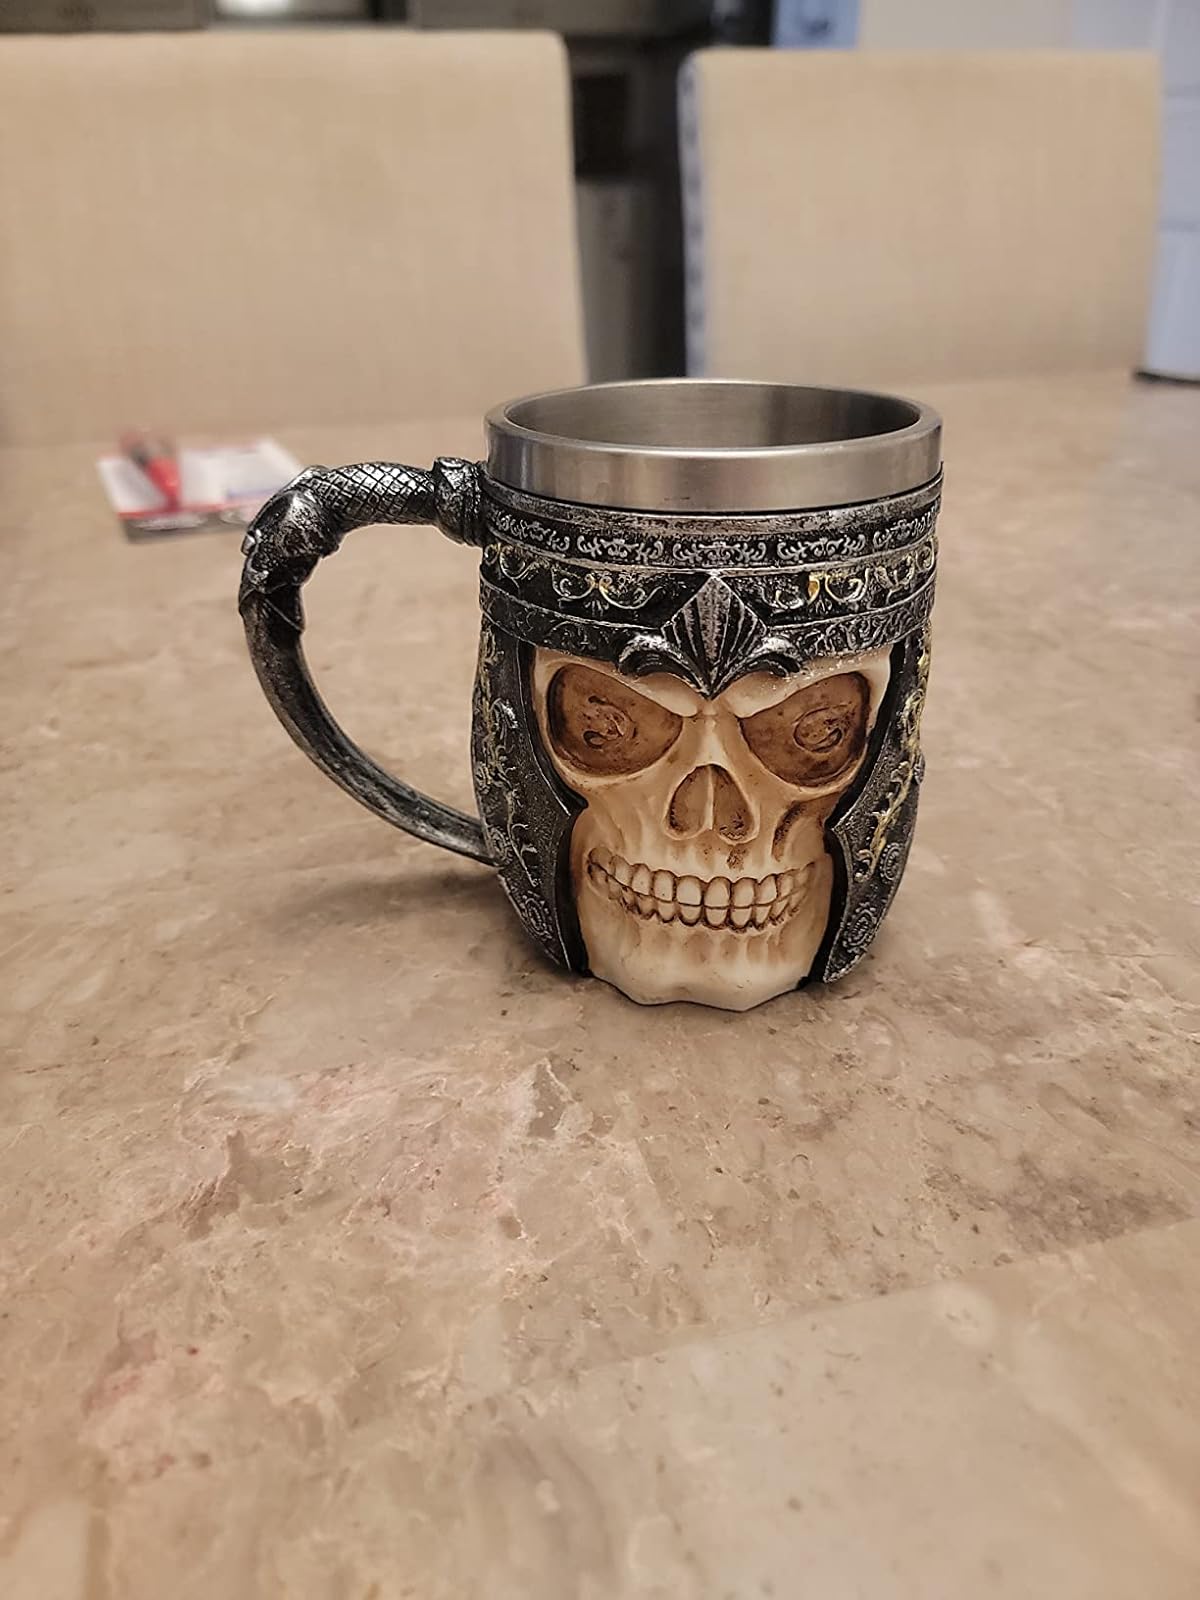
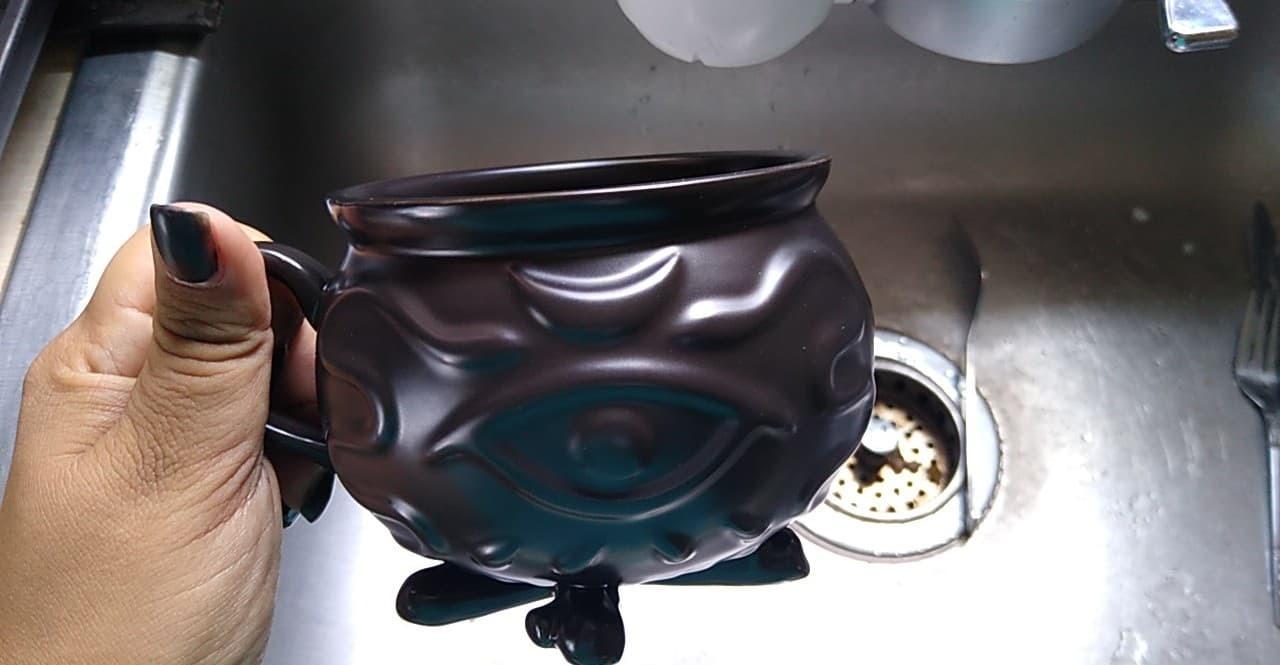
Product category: items_mug
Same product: no